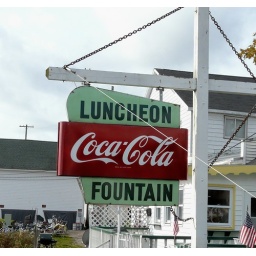
I spotted this old Coca-Cola sign near the waterfront on Mackinac Island.